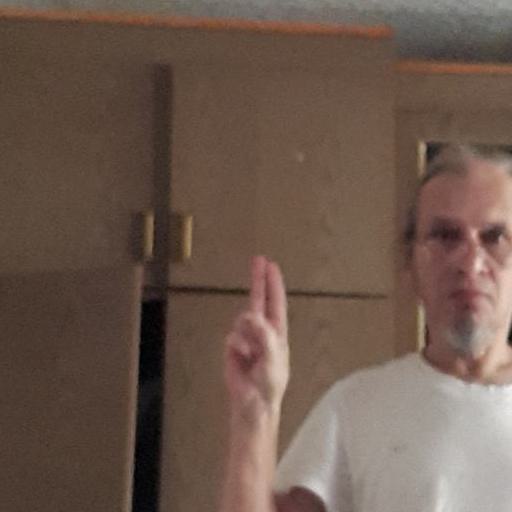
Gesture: two_up